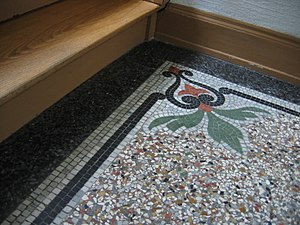
Terrazzo
Et Terrazzo-gulv.
Terrazzo er et materiale fremstillet af skærver af marmor, der blandes med et bindemiddel som for eksempel hvid, grå eller indfarvet cement. Terrazzo er et fleksibelt materiale, som trods sin hårde overflade rummer muligheder for at lade fantasien få frit spil. Materialet er traditionelt blevet anvendt til gulvebelægning, hvor man udlægger en grødet blanding af marmorskærver og cement på et betongulv. Efter nogle dages hærdning, våd- eller tørslibes belægningen, hvorefter man har et holdbart og fugefrit gulv,